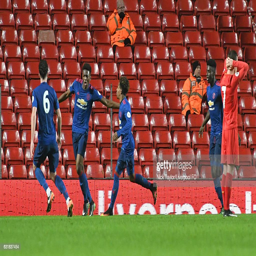
man celebrates his winning goal with his team mates during the game .